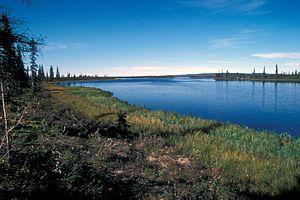
La rivière Selawik est une rivière au nord-ouest de l'Alaska aux États-Unis, de 225 kilomètres de long.